Lizard (camouflage)

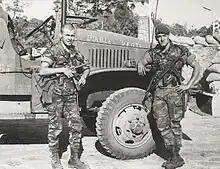
Two French Foreign Legion paratroopers in Kolwezi in 1978

Horizontal lizard patterns in different colour forms were made by the French. A copy of the French pattern, made in Asia, was adopted by some African countries such as Chad, Gabon, Rwanda, and Sudan. In around 1970 Cuba designed a gray variety, used by Cuba and by the FAPLA of Angola. Greece has used a range of horizontal lizard patterns from the 1960s. Russian Spetsnaz and interior ministry troops wear horizontal lizard patterns. The Israel Defence Force used actual French lizard uniforms (donated by France) until 1968, alongside plain (unpatterned) battledress.